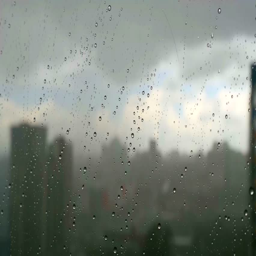
urban view of rain drops falls on a window during a stormy day overlooking city skyline in the background